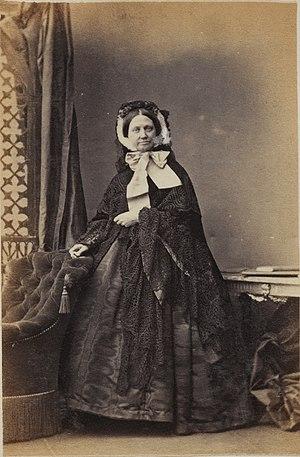
Edward George Geoffrey Smith-Stanley, 14ᵉ comte de Derby est un homme d'État britannique, trois fois Premier ministre du Royaume-Uni et, à ce jour, le chef du Parti conservateur qui a connu la plus grande longévité. Il est connu avant 1834 sous le nom d'Edward Stanley et de 1834 à 1851 sous le nom de Lord Stanley. Il est l'un des quatre premiers ministres britanniques à avoir exercé trois mandats distincts ou plus. Cependant, ses ministères ont duré chacun moins de deux ans et totalise trois ans et 280 jours.